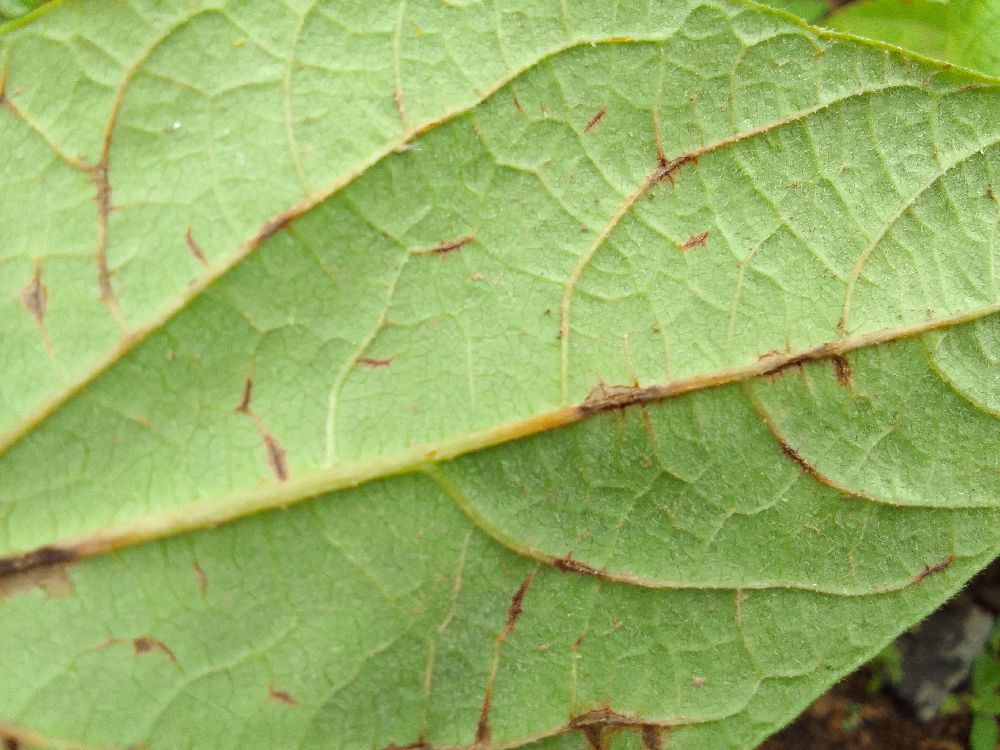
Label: anthracnose